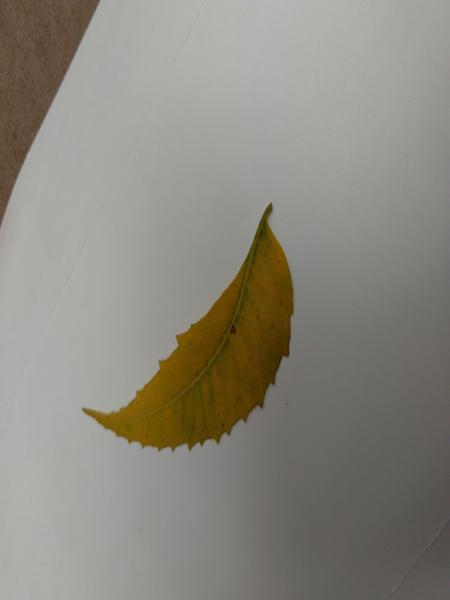
Plant: Neem